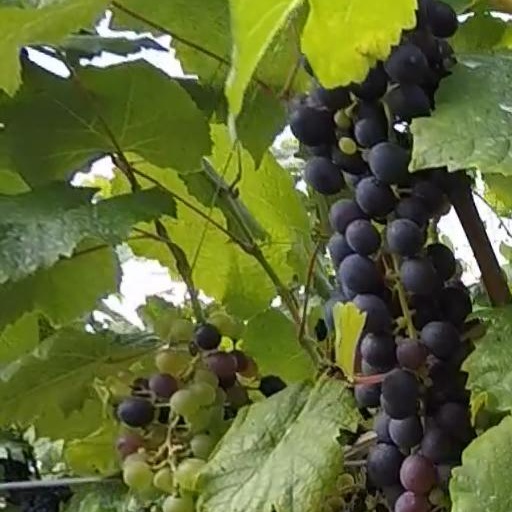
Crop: grape